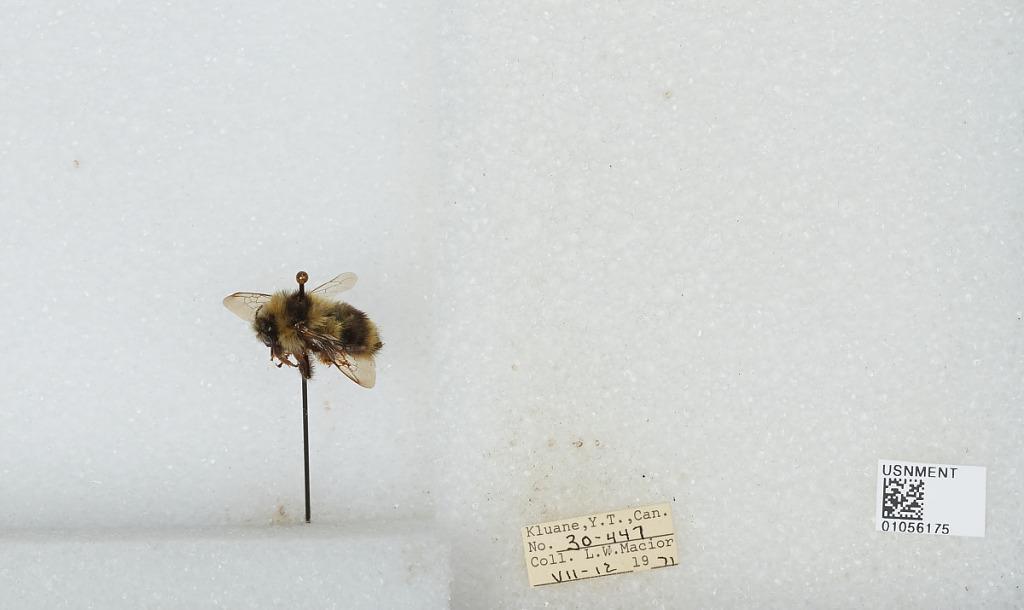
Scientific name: Bombus bifarius nearcticus
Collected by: L. Macior
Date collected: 1971-7-12
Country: Canada
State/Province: Yukon Territory
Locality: Kluane
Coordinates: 60.75, -139.5